Sediment–water interface

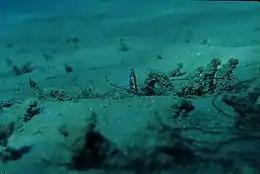
The flux of oxygenated water into and out of the sediments is mediated by bioturbation or mixing of the sediments, for example, via the construction of worm tubes.

In oceanography and limnology, the sediment–water interface is the boundary between bed sediment and the overlying water column. The term usually refers to a thin layer (approximately 1 cm deep, though variable) of water at the very surface of sediments on the seafloor. In the ocean, estuaries, and lakes, this layer interacts with the water above it through physical flow and chemical reactions mediated by the micro-organisms, animals, and plants living at the bottom of the water body. The topography of this interface is often dynamic, as it is affected by physical processes (e.g. currents causing rippling or resuspension) and biological processes (e.g. bioturbation generating mounds or trenches). Physical, biological, and chemical processes occur at the sediment-water interface as a result of a number of gradients such as chemical potential gradients, pore water gradients, and oxygen gradients.